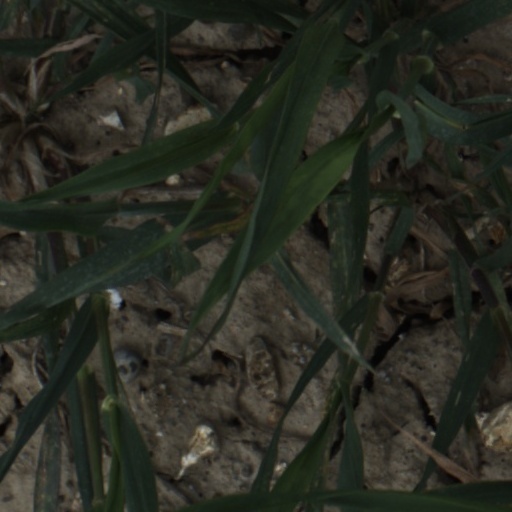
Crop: wheat